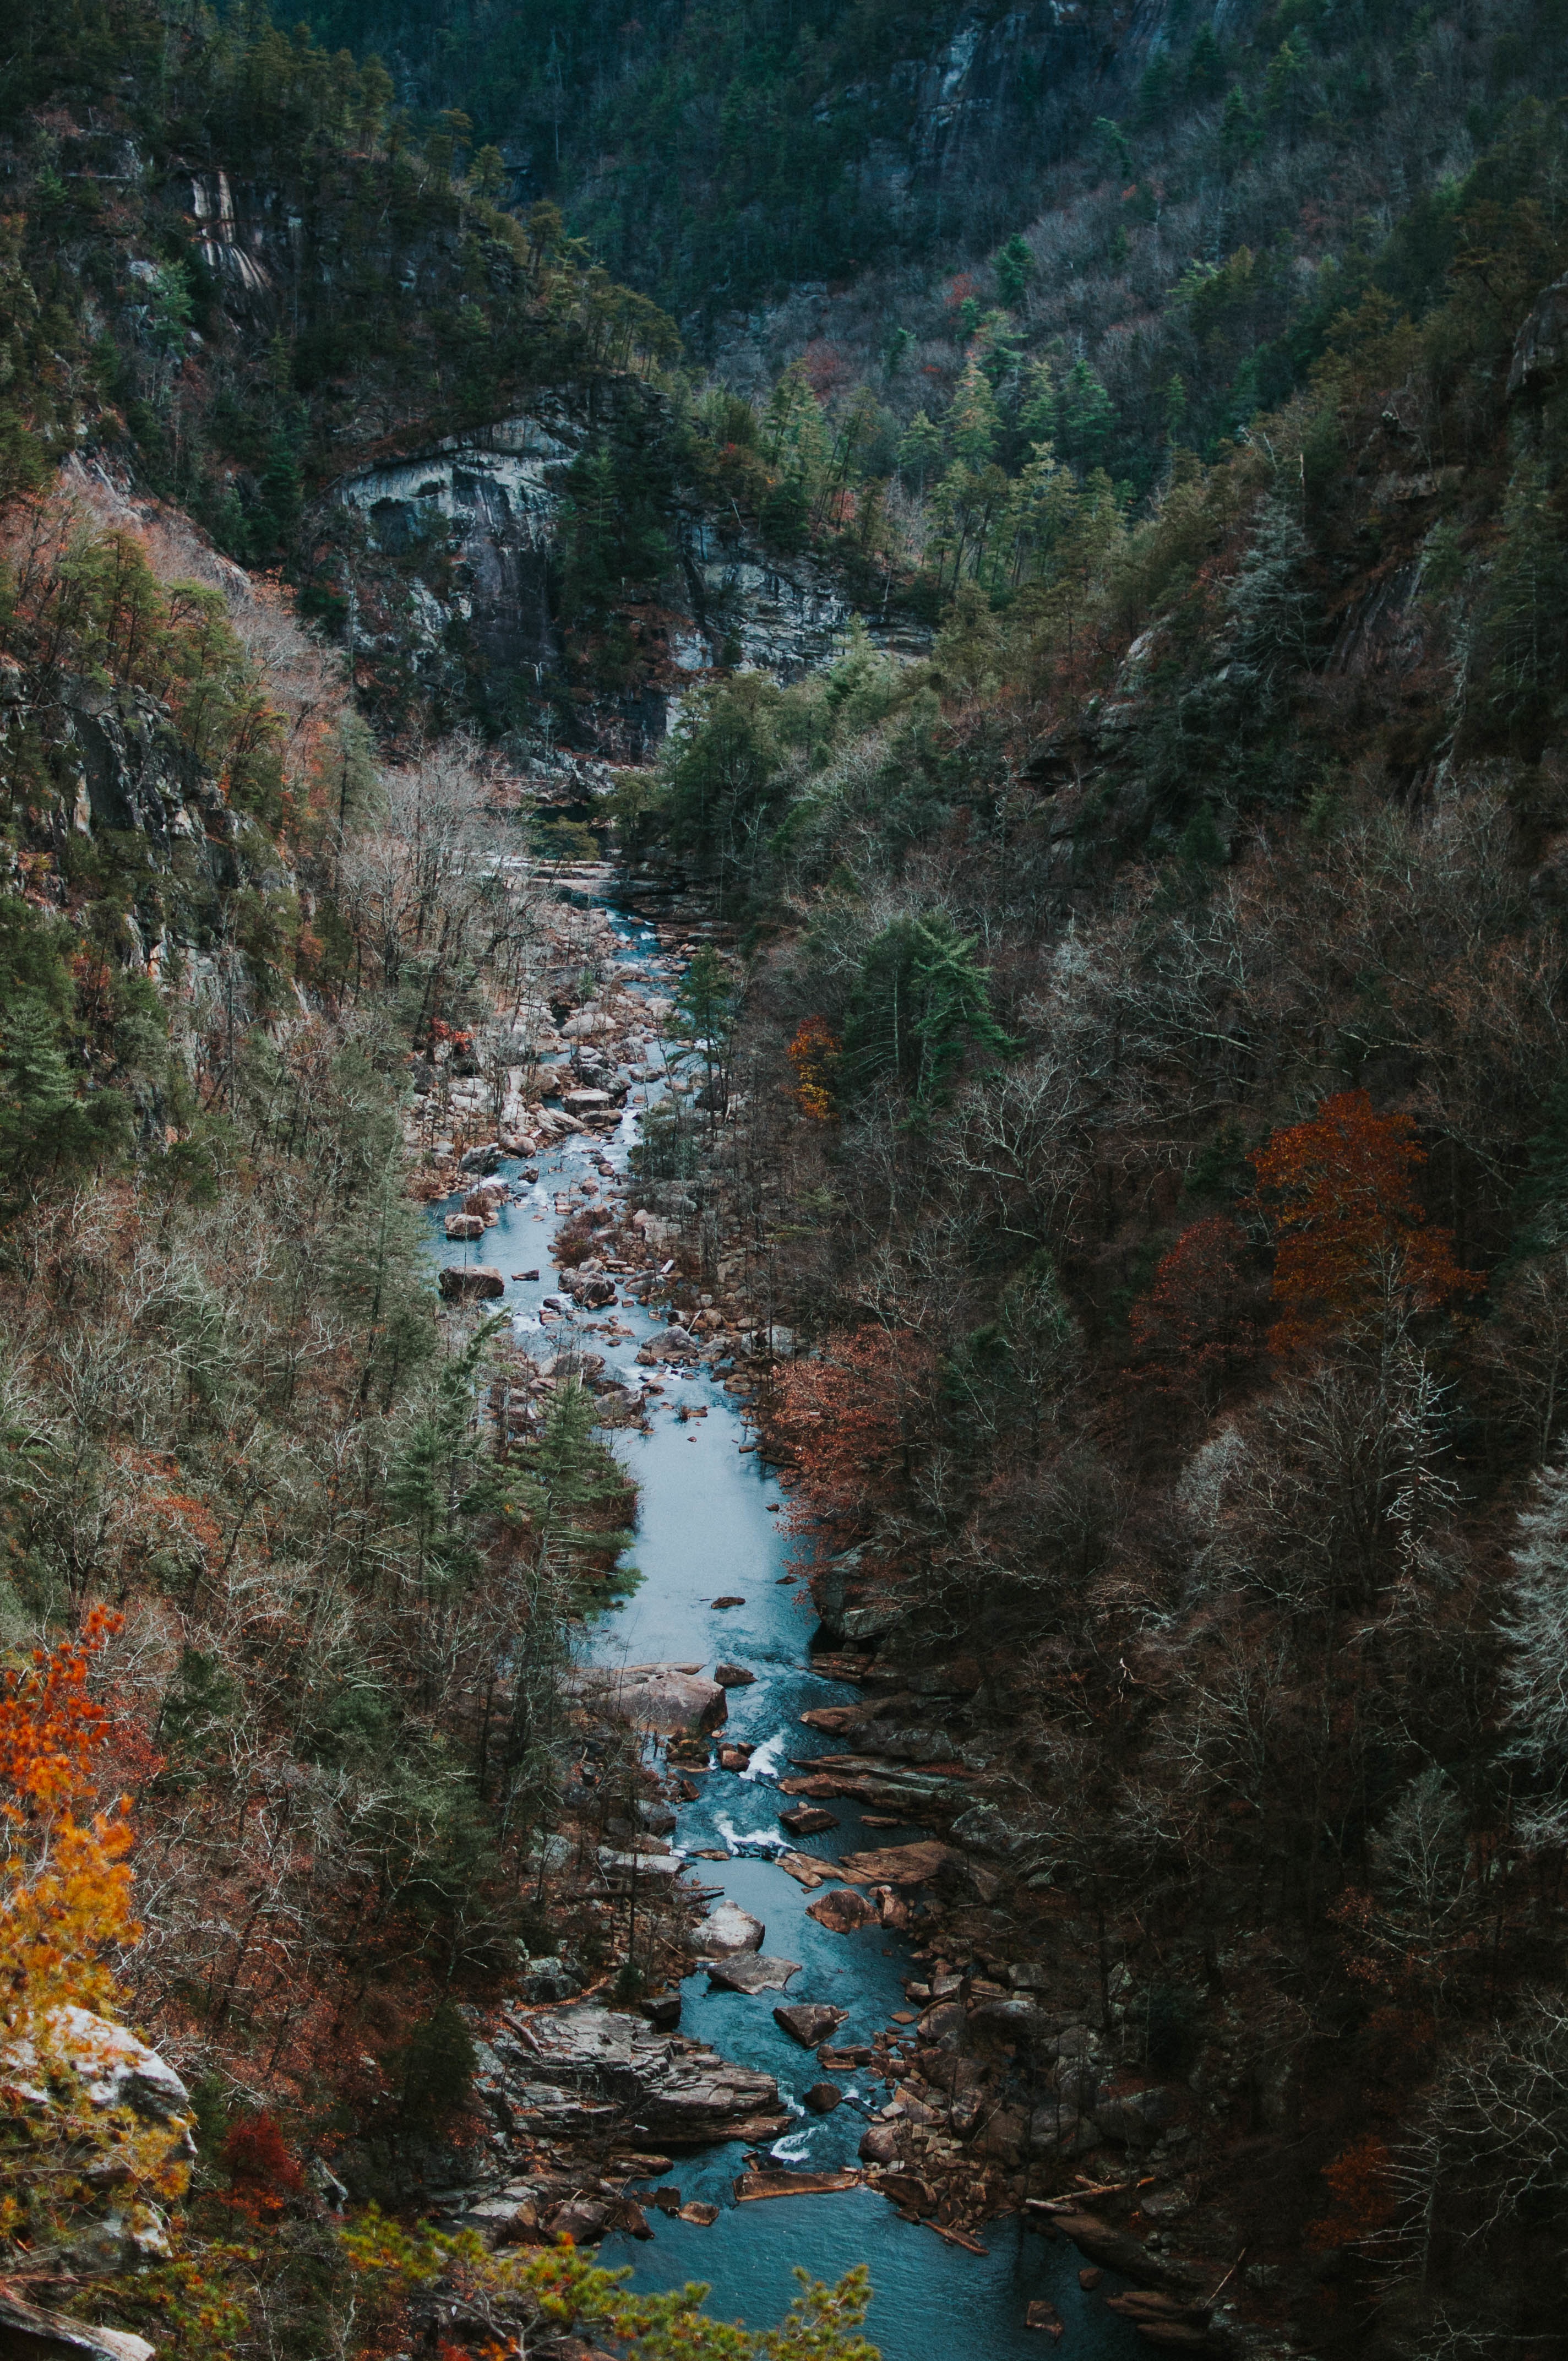
tree, forest, wilderness, mountain, leaf, lake, river, valley, stream, reflection, autumn, rapid, canyon, season, body of water